Median rhomboid glossitis

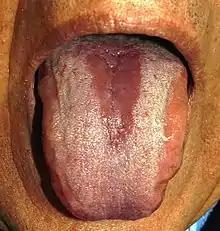
Median rhomboid glossitis— erythematous (red) and depapillated (smooth) patch of atrophic mucosa in the middle of the dorsal surface of the tongue

Median rhomboid glossitis is a condition characterized by an area of redness and loss of lingual papillae on the central dorsum of the tongue, sometimes including lesions of the tongue and palate. It is seen in patients using inhaled steroids and smokers, and is usually a kind of chronic atrophic oral candidiasis, but hematinic deficiency and diabetes should be excluded.